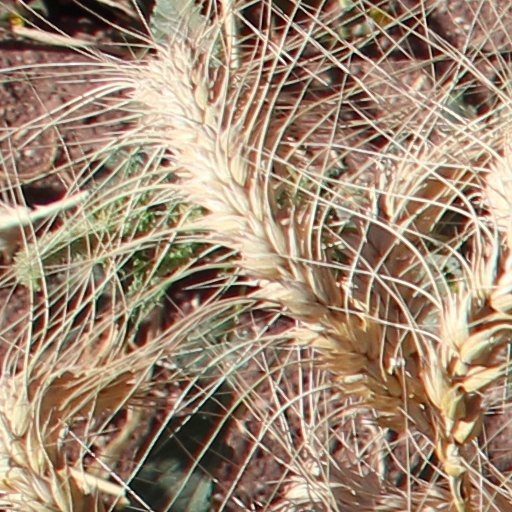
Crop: wheat